Temple architecture (LDS Church)

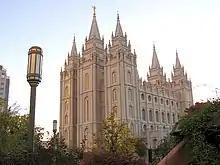
Salt Lake Temple

The Salt Lake Temple (4) is the most recognizable of all Latter-day Saint temples and is an international symbol of the church. It is the largest temple of the church, with a total floor area of . (The Los Angeles California Temple was larger before the Salt Lake temple was expanded.) The first of the castellated temples to be started, it was the last to be completed, after 40 years of construction.